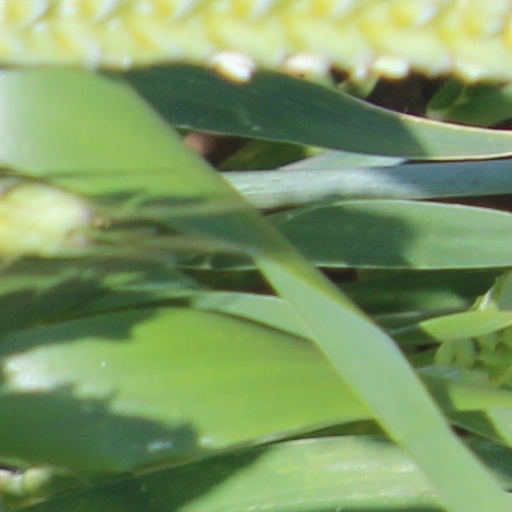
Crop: wheat